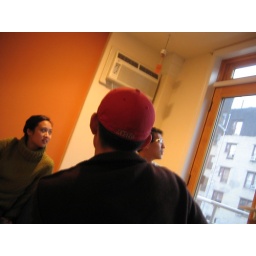
watching the pigeons rise in a cloud from the roof of the next building